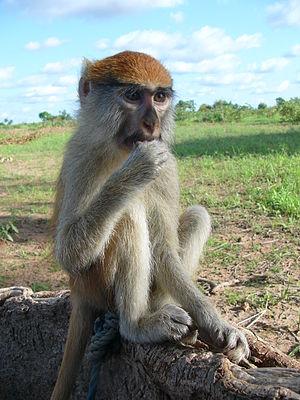
Singe Erythrocebus patas patas. Femelle nommée ""Ital"" à ouagadougou,burkina-faso,west-africa."
Le Patas est un primate simiiforme de la famille des cercopithécidés. Il est l'unique représentant du genre Erythrocebus et il ne vit qu'en Afrique.